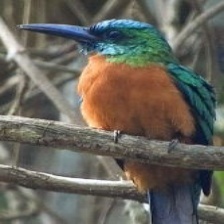
Species: GREAT JACAMAR
Scientific name: JACAMEROPS AUREUS